Cyclone Hamish

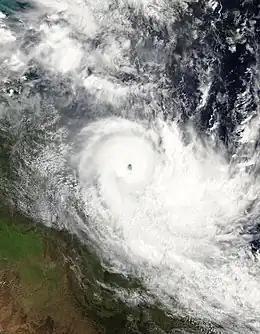
Cyclone Hamish near peak intensity on 7 March

Severe Tropical Cyclone Hamish was a powerful tropical cyclone that caused extensive damage to the Great Barrier Reef and coastal Queensland, Australia, in March 2009. The eighth named storm of the 2008–09 Australian region cyclone season, Hamish developed out of an area of low pressure on 4 March near the Cape York Peninsula. The storm rapidly developed into a Category 1 cyclone on the Australian intensity scale the next day. On 6 March, an eye developed, and Hamish strengthened into a Category 3 cyclone. Deep convection developed around the eye, fueling further intensification, which allowed the storm to become a Category 5 tropical cyclone late on 7 March. Hamish made its closest approach to land on 8 March, but continued moving southeastward. Eventually, the cyclone weakened and turned back towards the northwest, weakening into a remnant low on 11 March, before finally dissipating on 14 March.